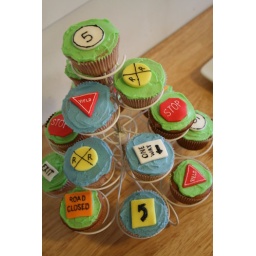
These cupcakes accompanied a road sign birthday cake and were made for my older sons' fifth birthday in February 2009.